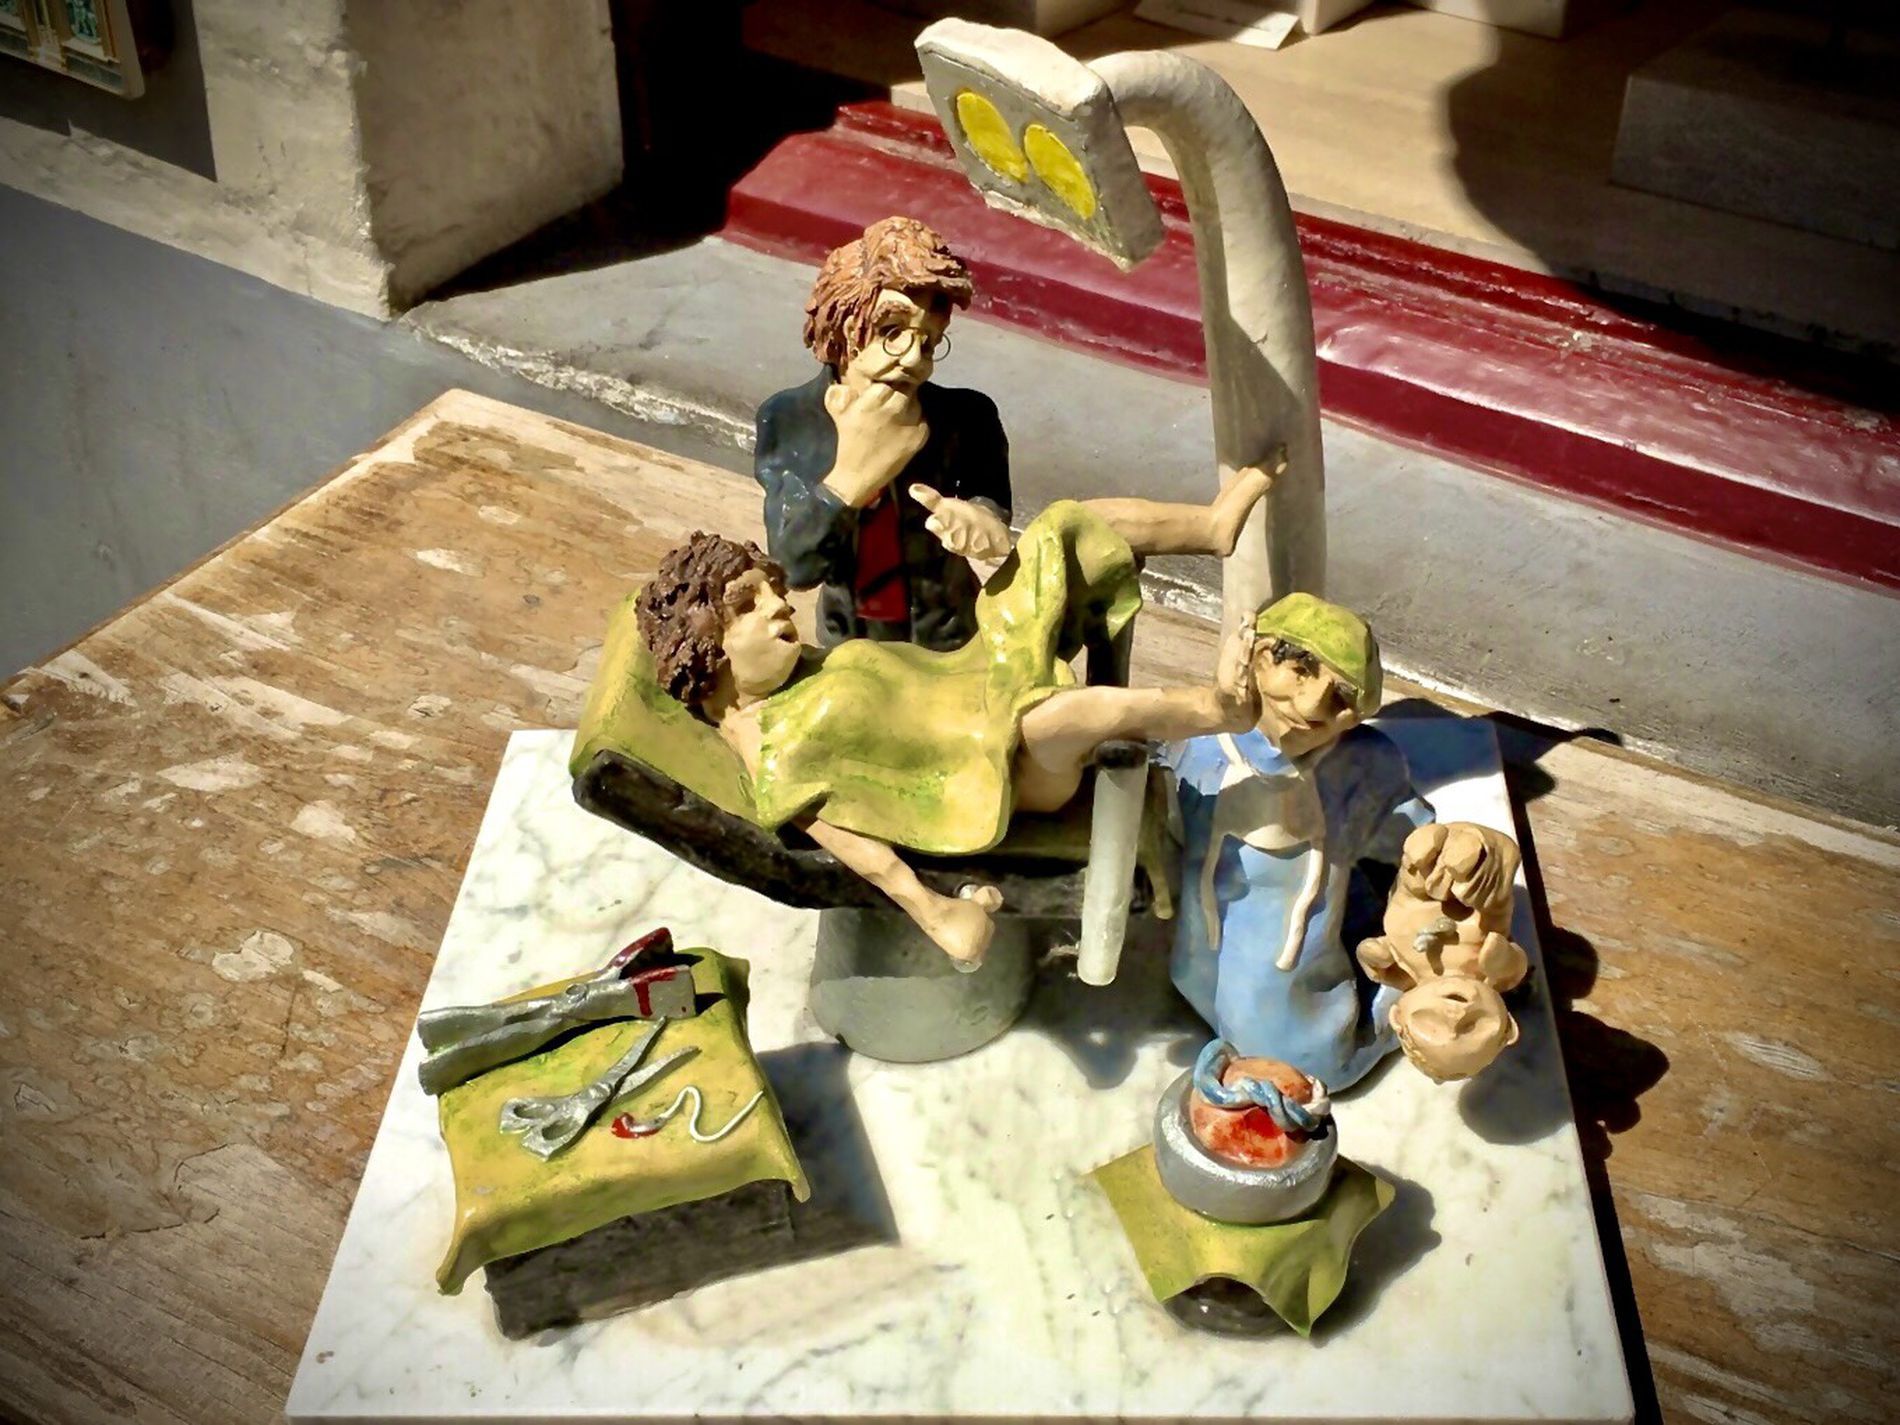
Figurine
A humorous clay sculpture depicting a childbirth scene.A woman is giving birth,assisted by a nurse or doctor, while a nervous man watches. the scene includes exaggerated medical tools and a newborn baby.
A photo taken at bird level.The mood is playful and humorous.The atmosphere is casual and artistic. the colours are earthy tones with muted greens,yellows,blues, and red accents. slightly tilted top-down angle, providing a clear and wide view of the sculpture,s details.
Labels: Figurine, Boy, Male, Person, Teen, Accessories, Glasses, Child, Toy, Face, Head, Clothing, Glove, Furniture, Pottery, Cream, Dessert, Food, Icing, Art, Marble, Table, background
Camera: Apple iPhone 6s Plus
Lens: iPhone 6s Plus back camera 4.15mm f/2.2
Aperture: F2.2
Exposure: 1/3344 sec
ISO: 25
Focal length: 4.15